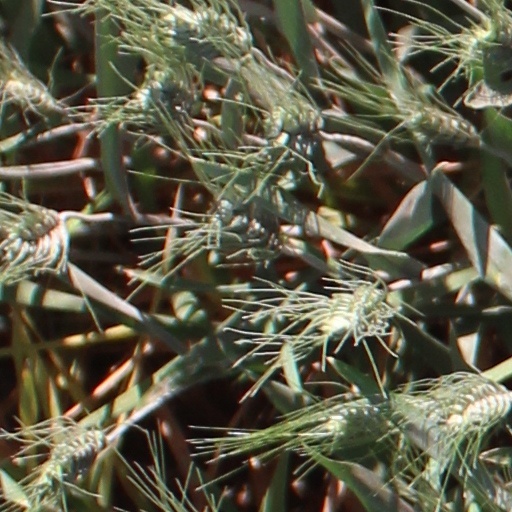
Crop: wheat